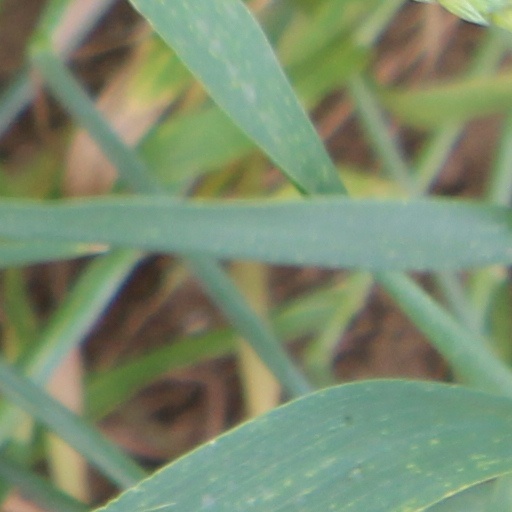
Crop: wheat